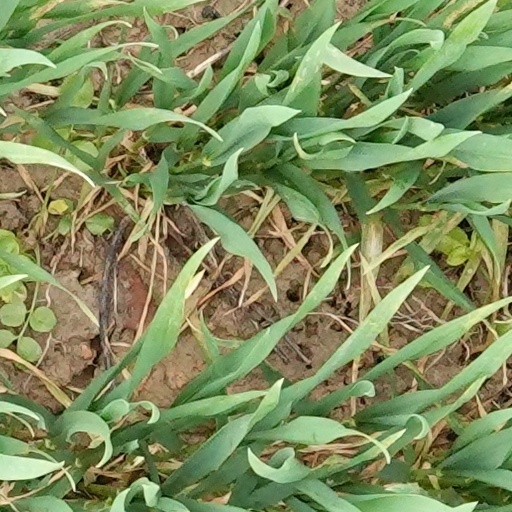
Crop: wheat